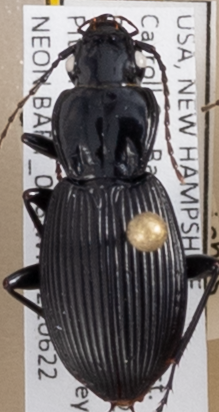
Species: Pterostichus lachrymosus
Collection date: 2022-06-22 04:00:00
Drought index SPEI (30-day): -1.058
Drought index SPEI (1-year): -0.362
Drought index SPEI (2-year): -1.13